Clermont, Iowa

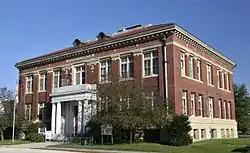
The former Clermont Public School

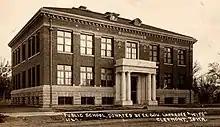
The Clermont Public School was shown on a postcard mailed in 1923.

It is a part of the North Fayette Valley Community School District. It was previously a part of the Valley Community School District, which merged into the North Fayette Valley district on July 1, 2018.